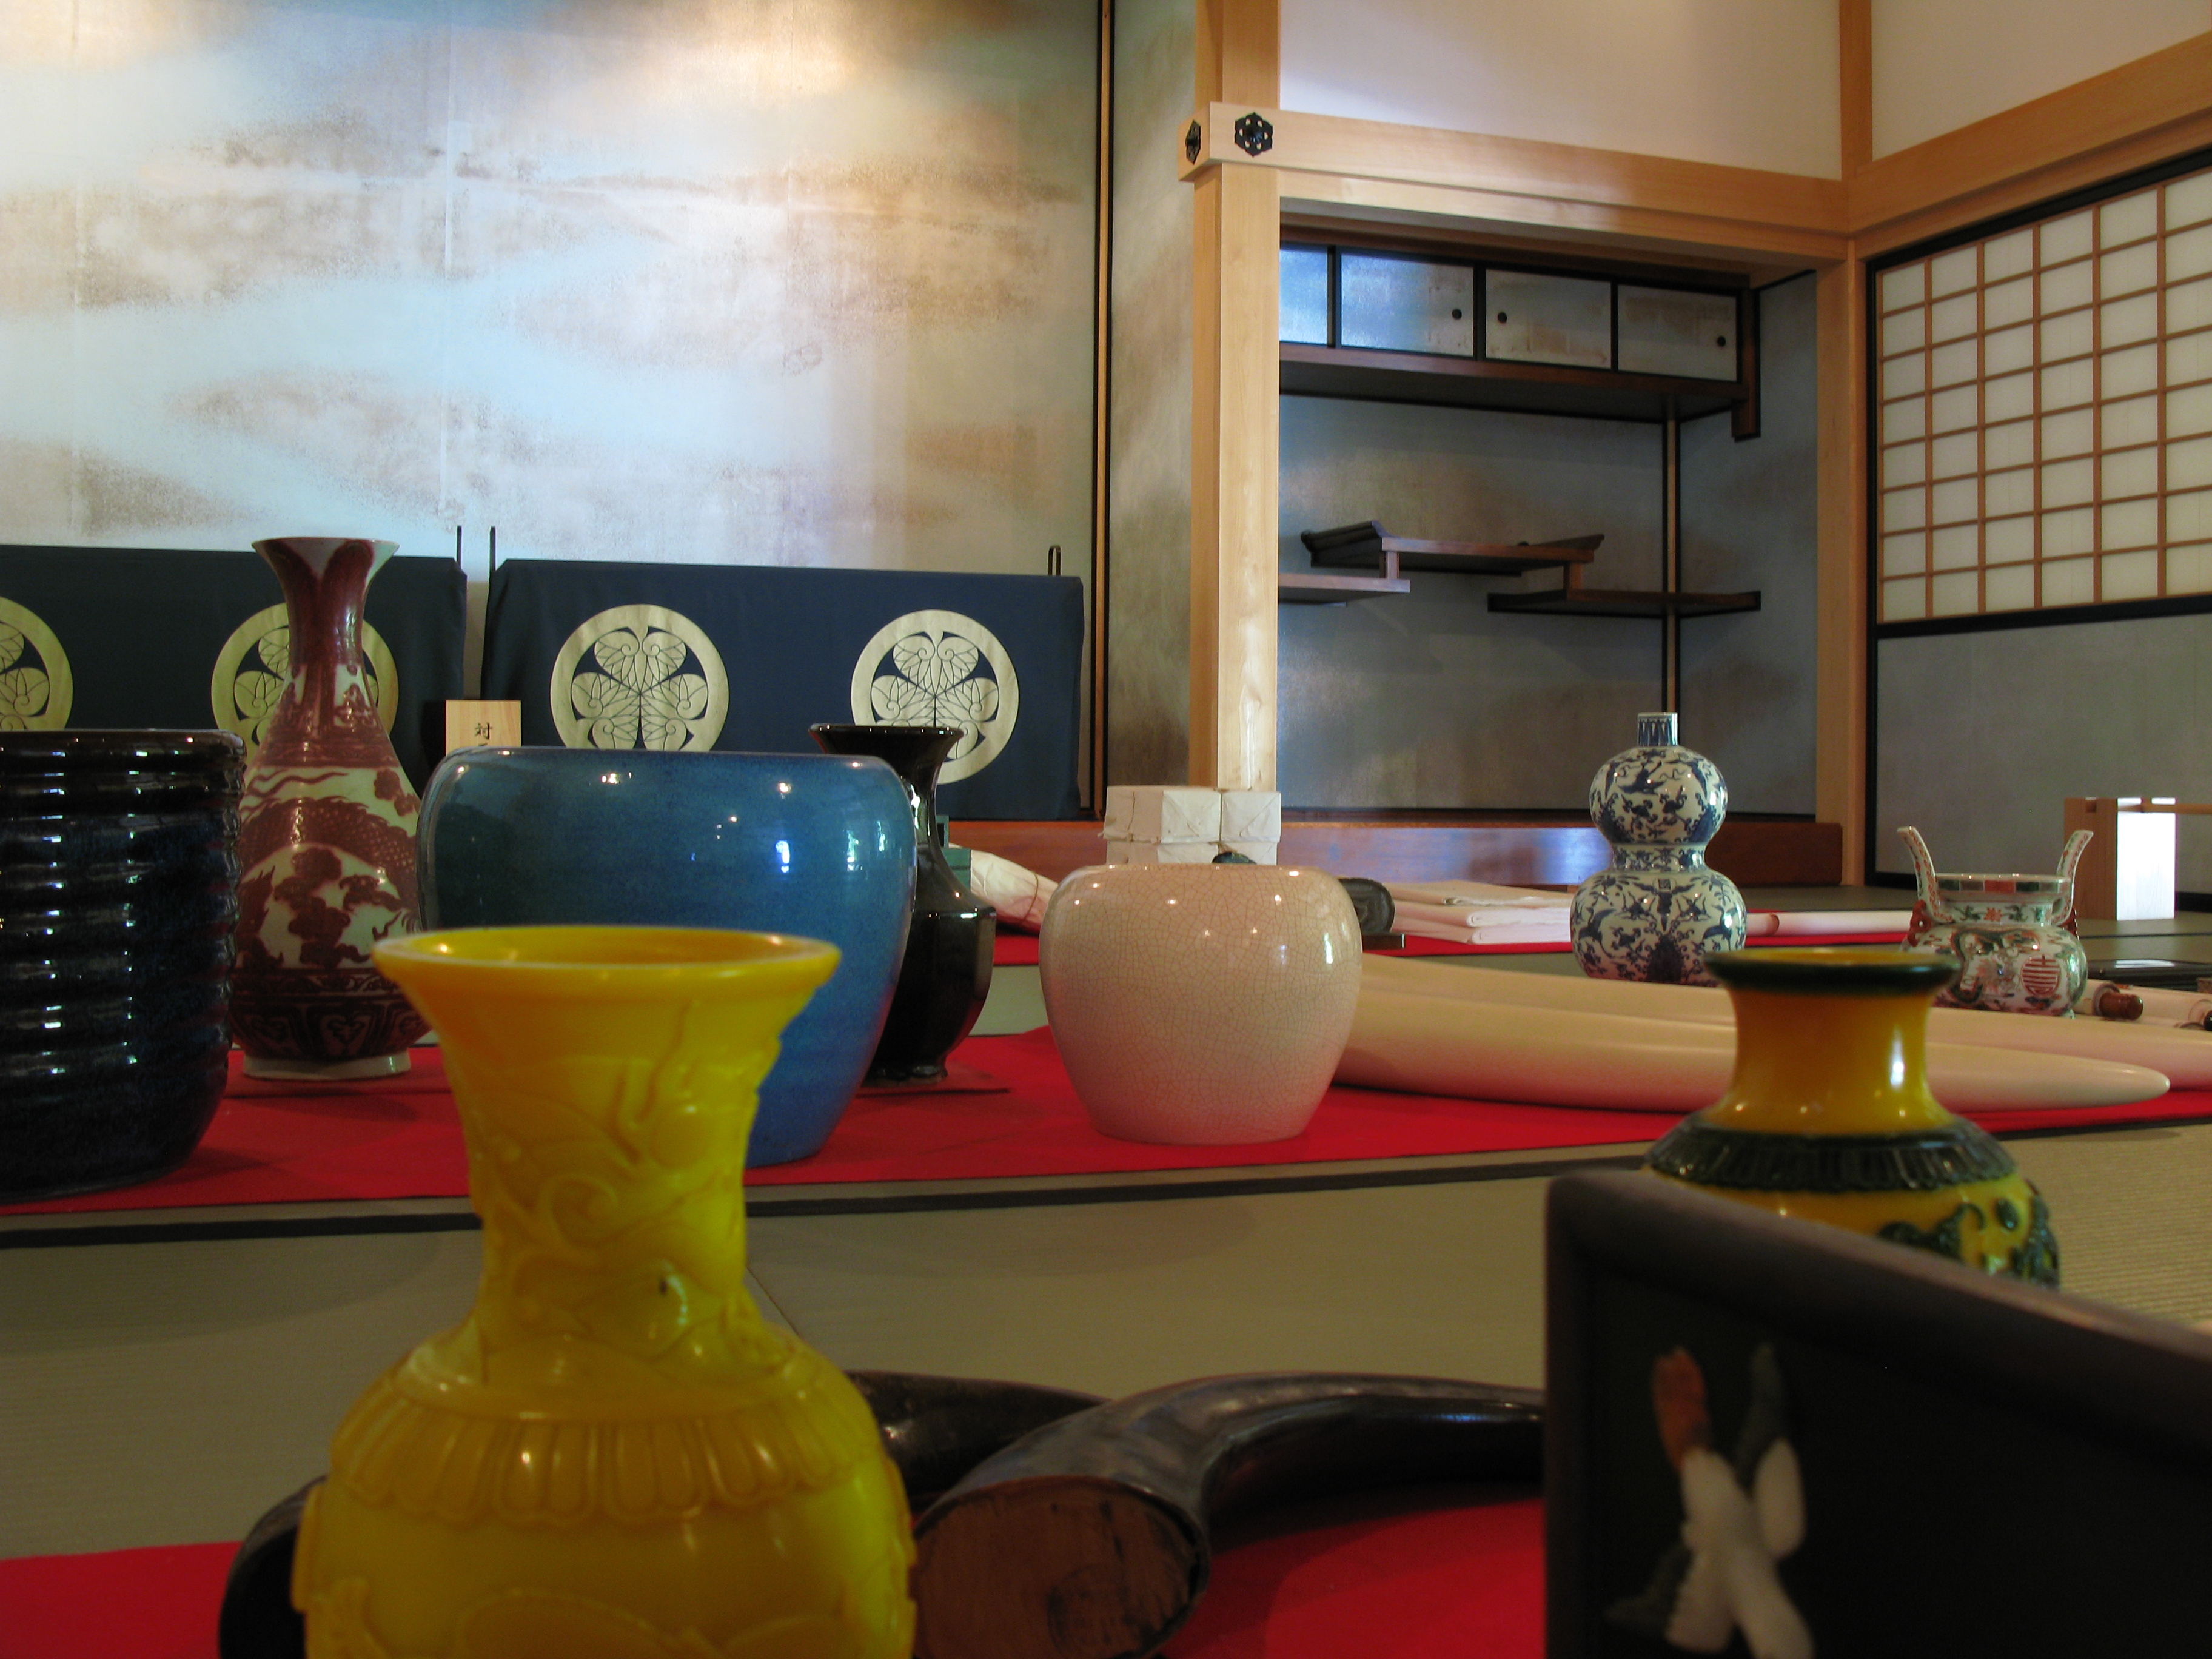
architecture, interior, restaurant, old, home, high, office, ancient, residence, living room, room, interior design, design, japanese, nagasaki, style, hires, magistrate, traditional, hi, res, resolution, 5photosaday, tatami, g7, reconstruction